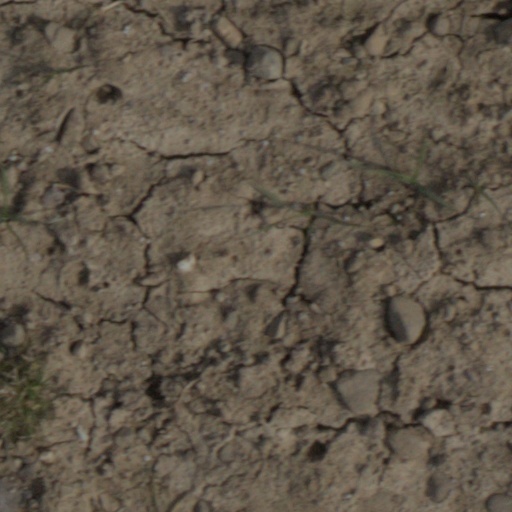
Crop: wheat